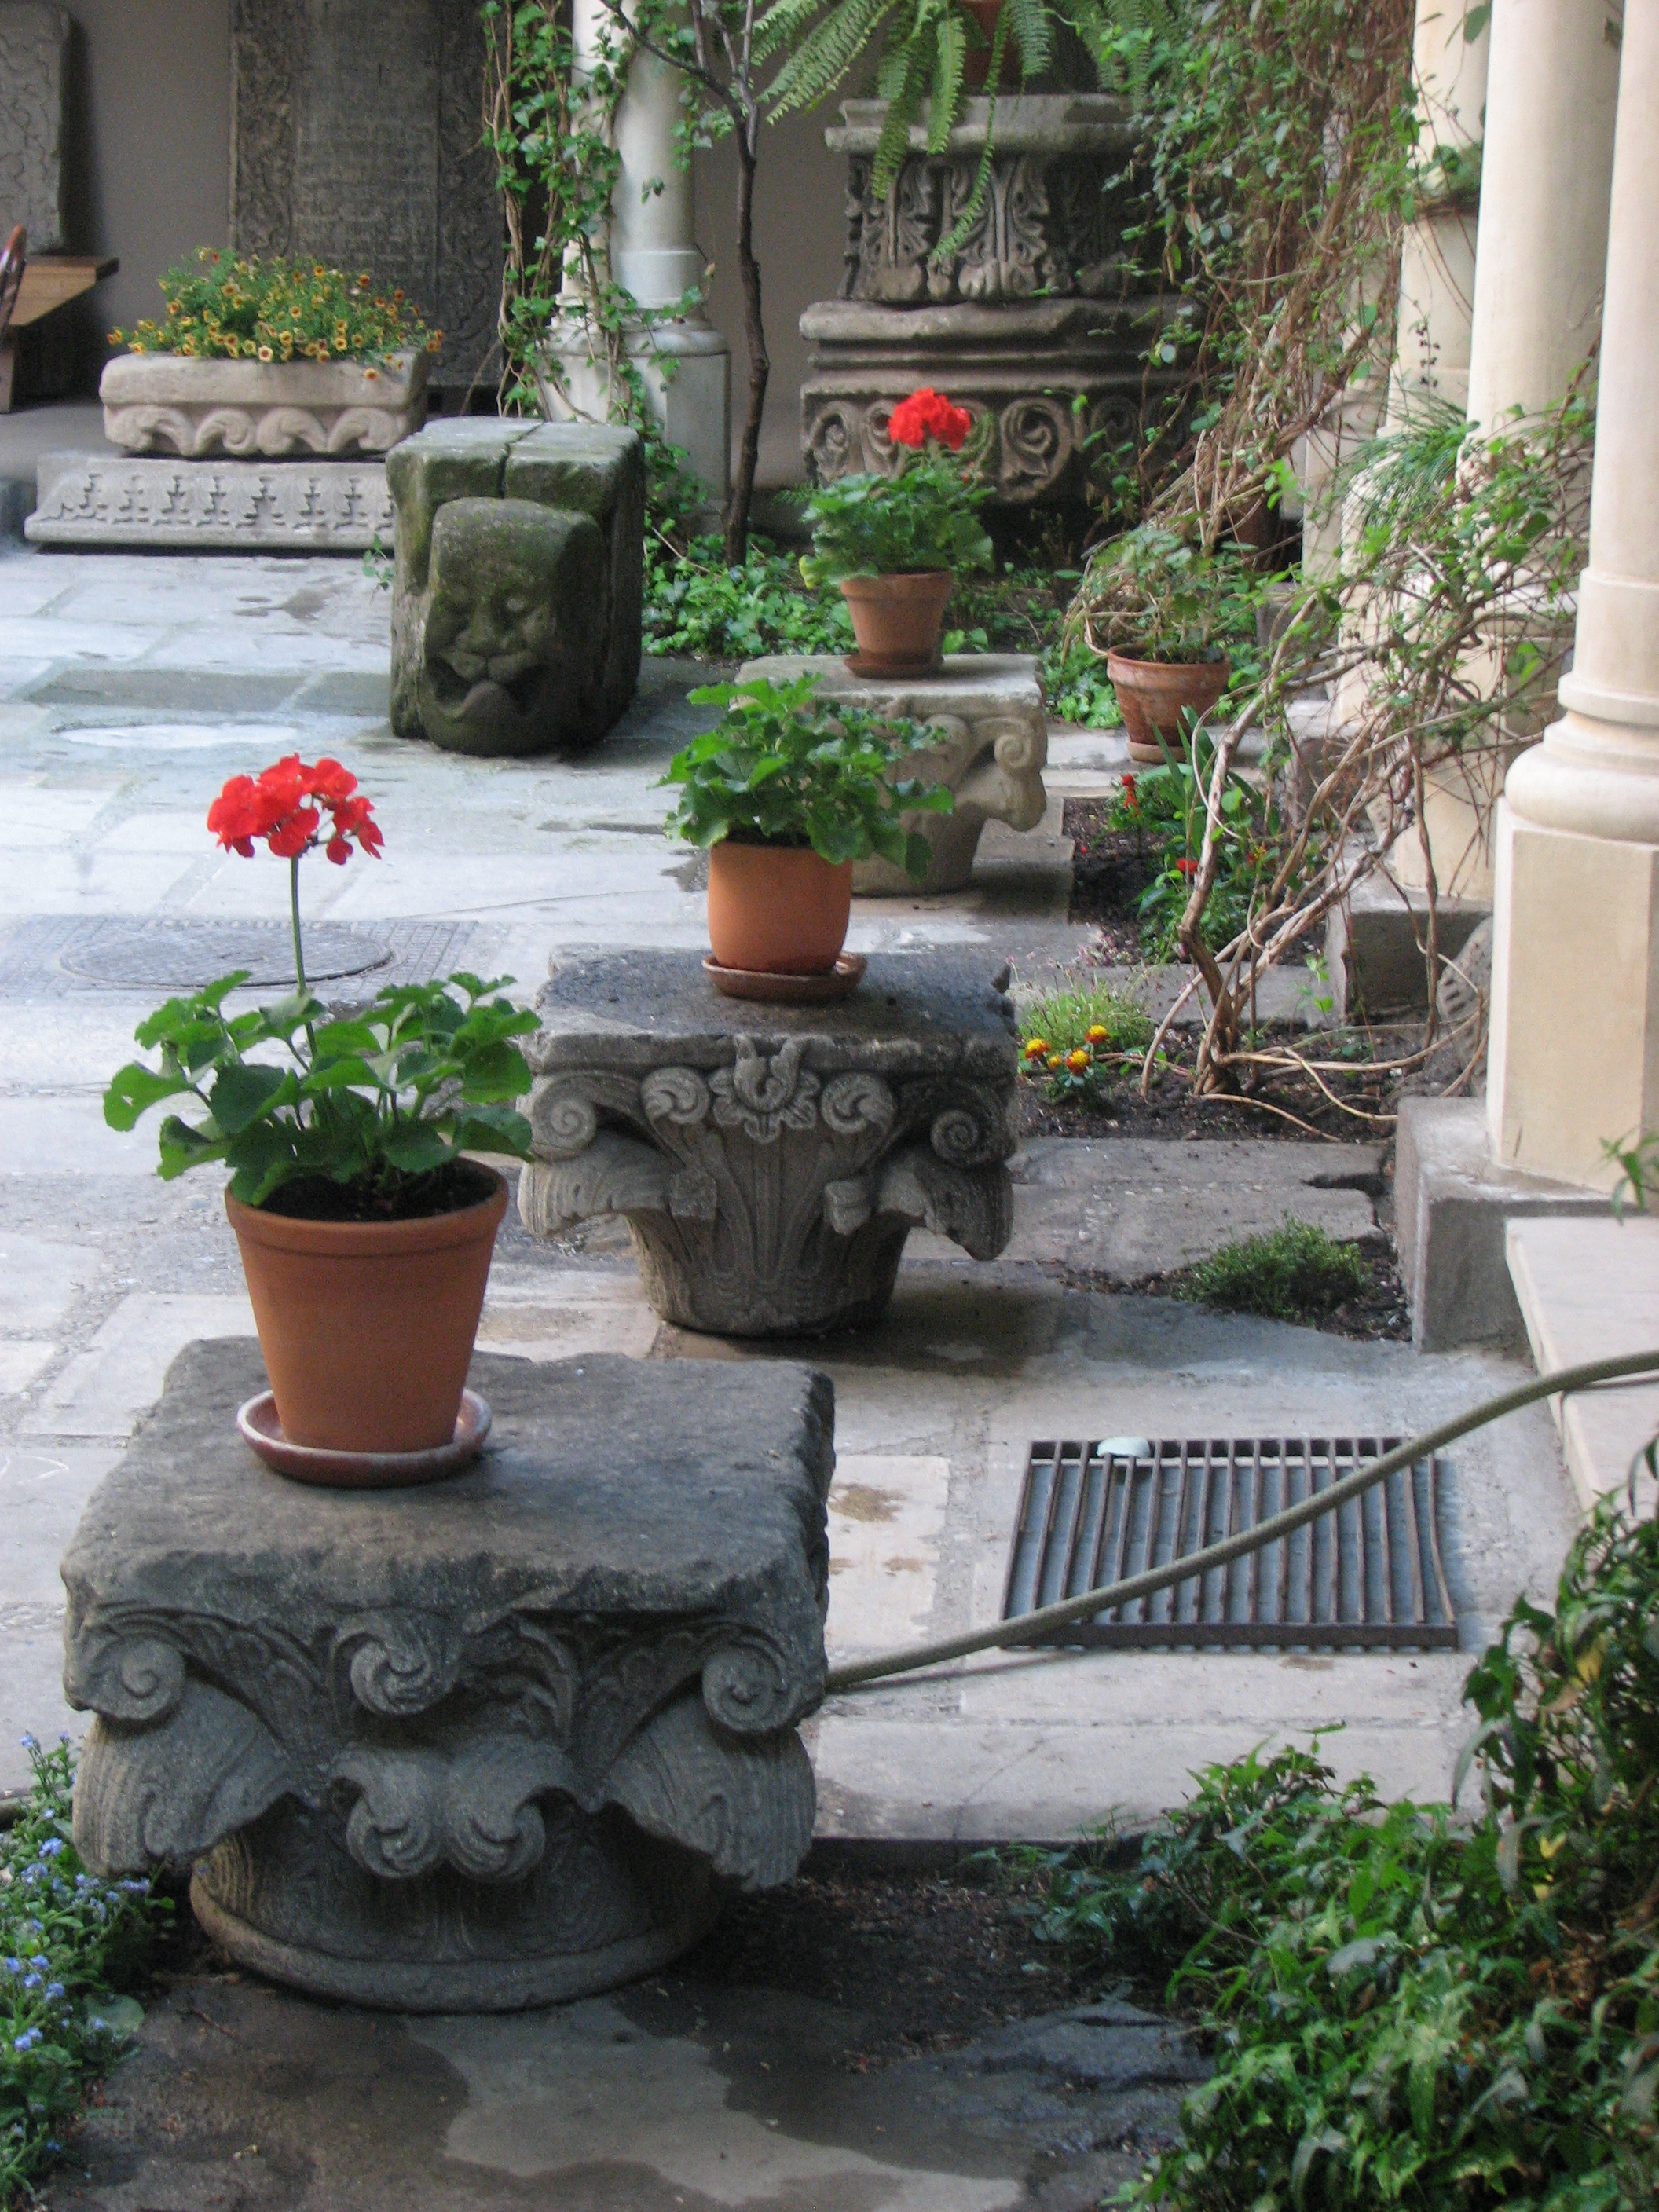
architecture, photography, flower, building, photo, europe, backyard, religion, church, garden, christian, houseplant, photos, religious, free, de, courtyard, churches, fountain, fotografie, christianity, romana, orthodox, eastern, yard, water feature, romania, bor, biserica, arhitectura, orthodoxy, romanian, ortodoxa, ortodox, ortodoxia, ortodoxie, ecclesiastical, bisericeasc, cladire, edificiu, stavropoleos, cre tinism, cre tin, outdoor structure